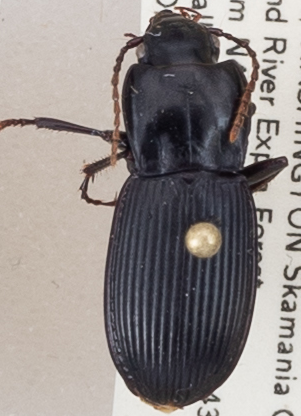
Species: Pterostichus herculaneus
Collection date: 2018-05-22
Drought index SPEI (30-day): -2.09
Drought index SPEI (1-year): -0.39
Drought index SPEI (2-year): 0.71